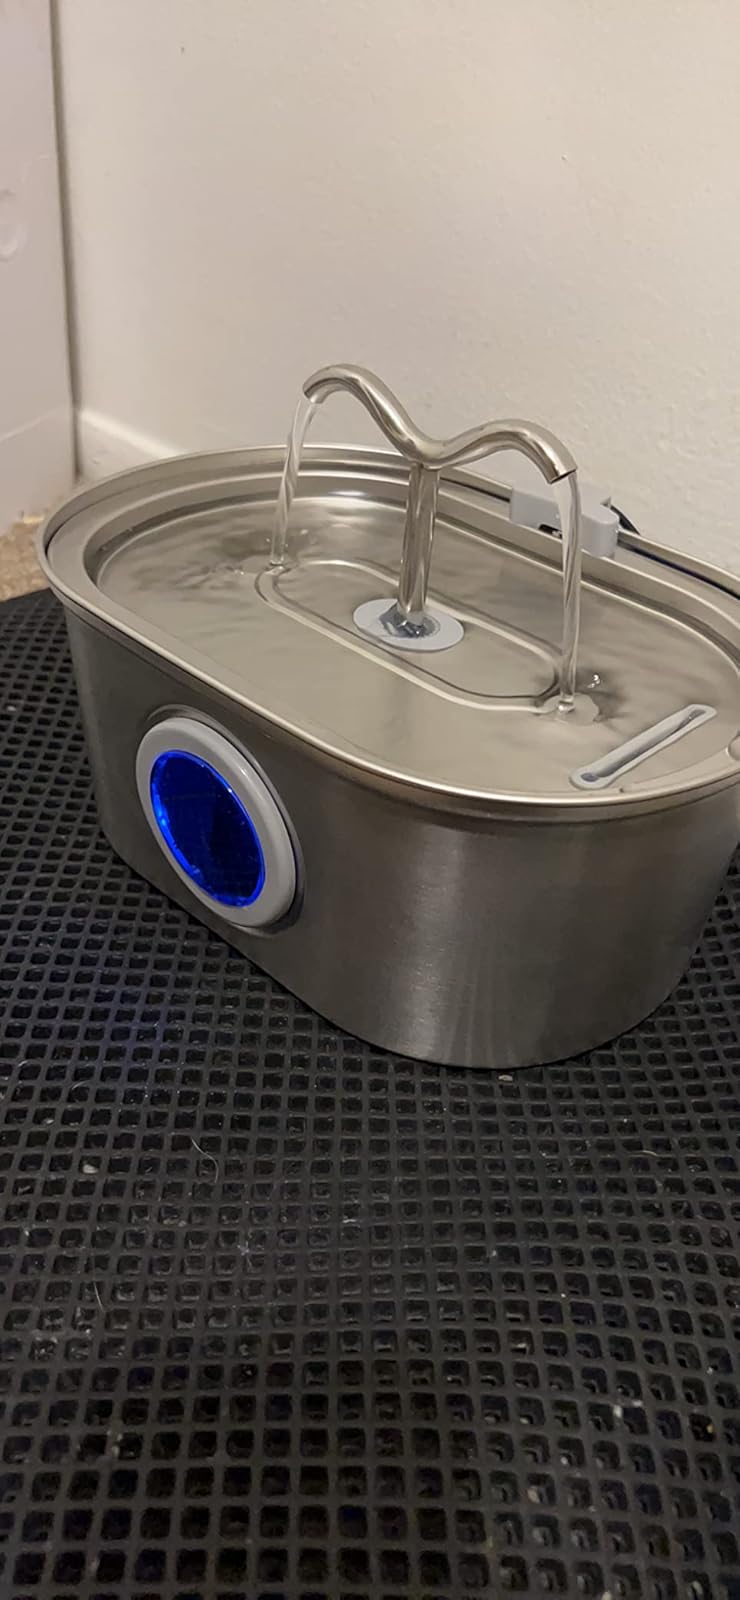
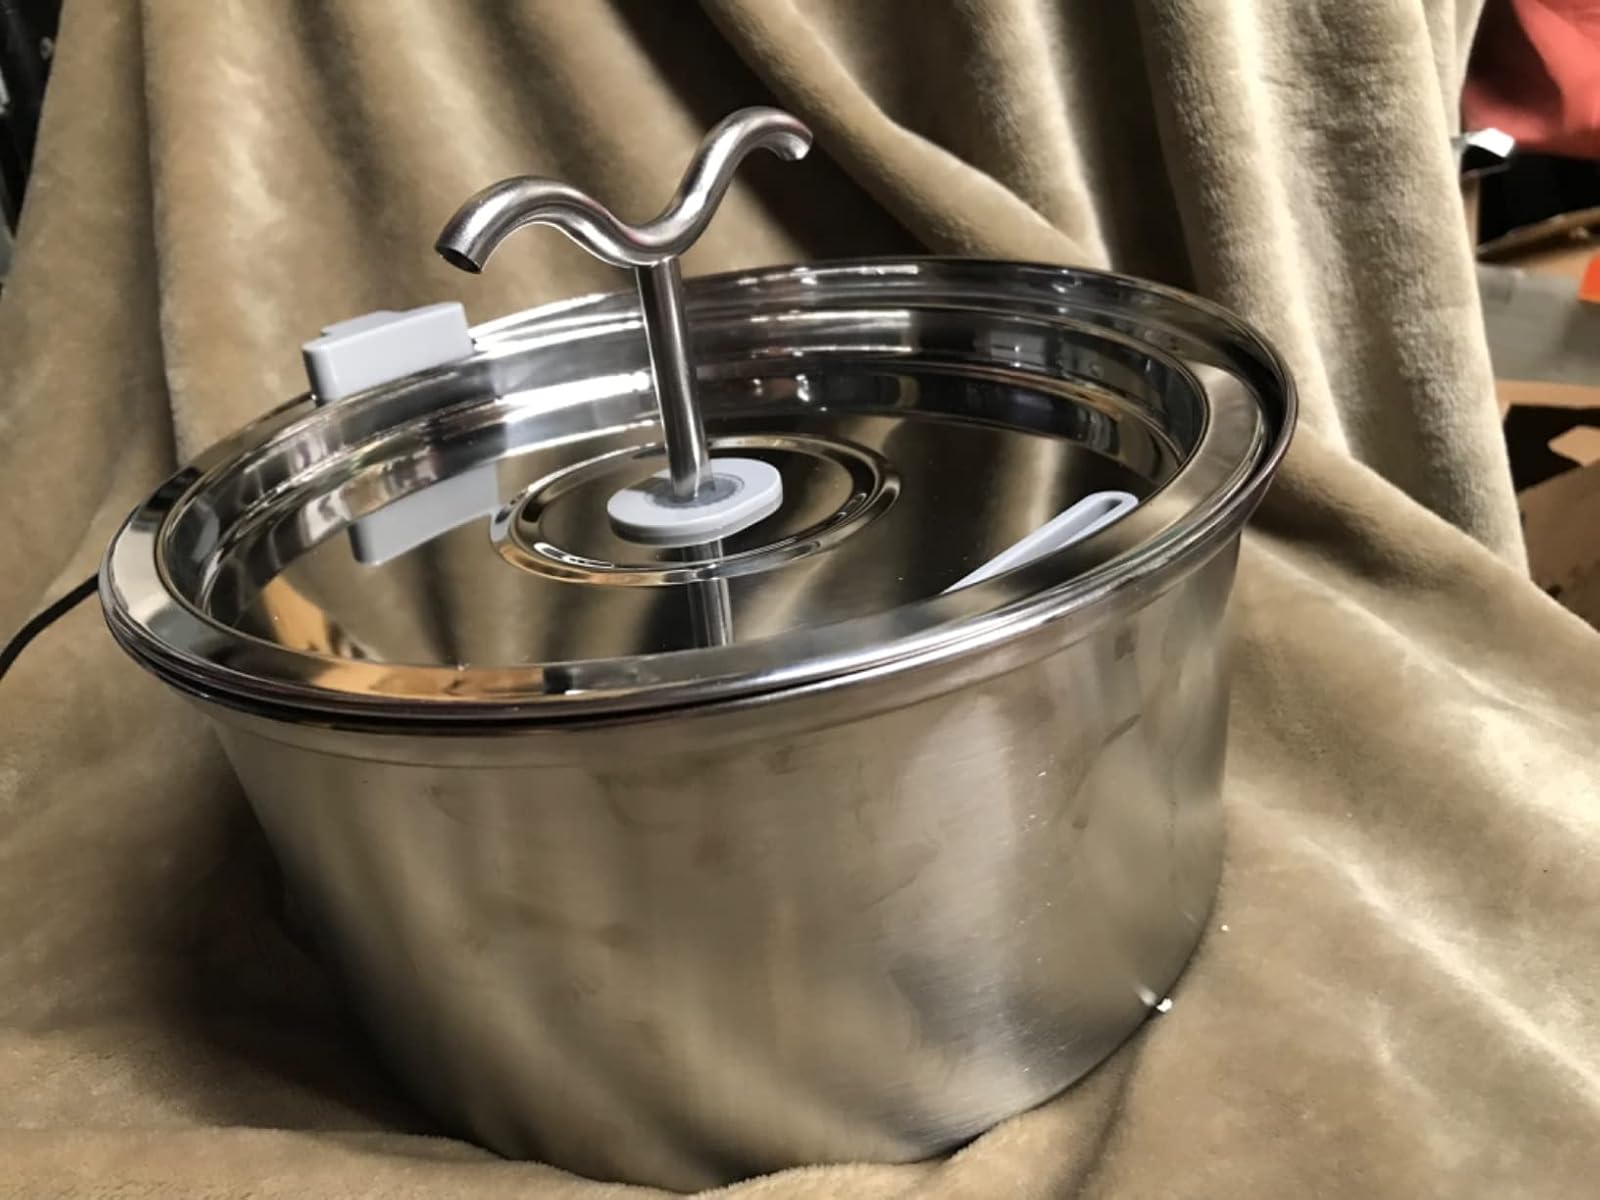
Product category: items_bowl
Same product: no